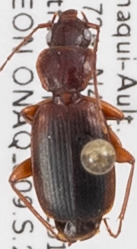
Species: Cymindis planipennis
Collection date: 2018-09-25
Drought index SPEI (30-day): -2.09
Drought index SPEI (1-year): -2.09
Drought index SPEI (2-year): -0.926